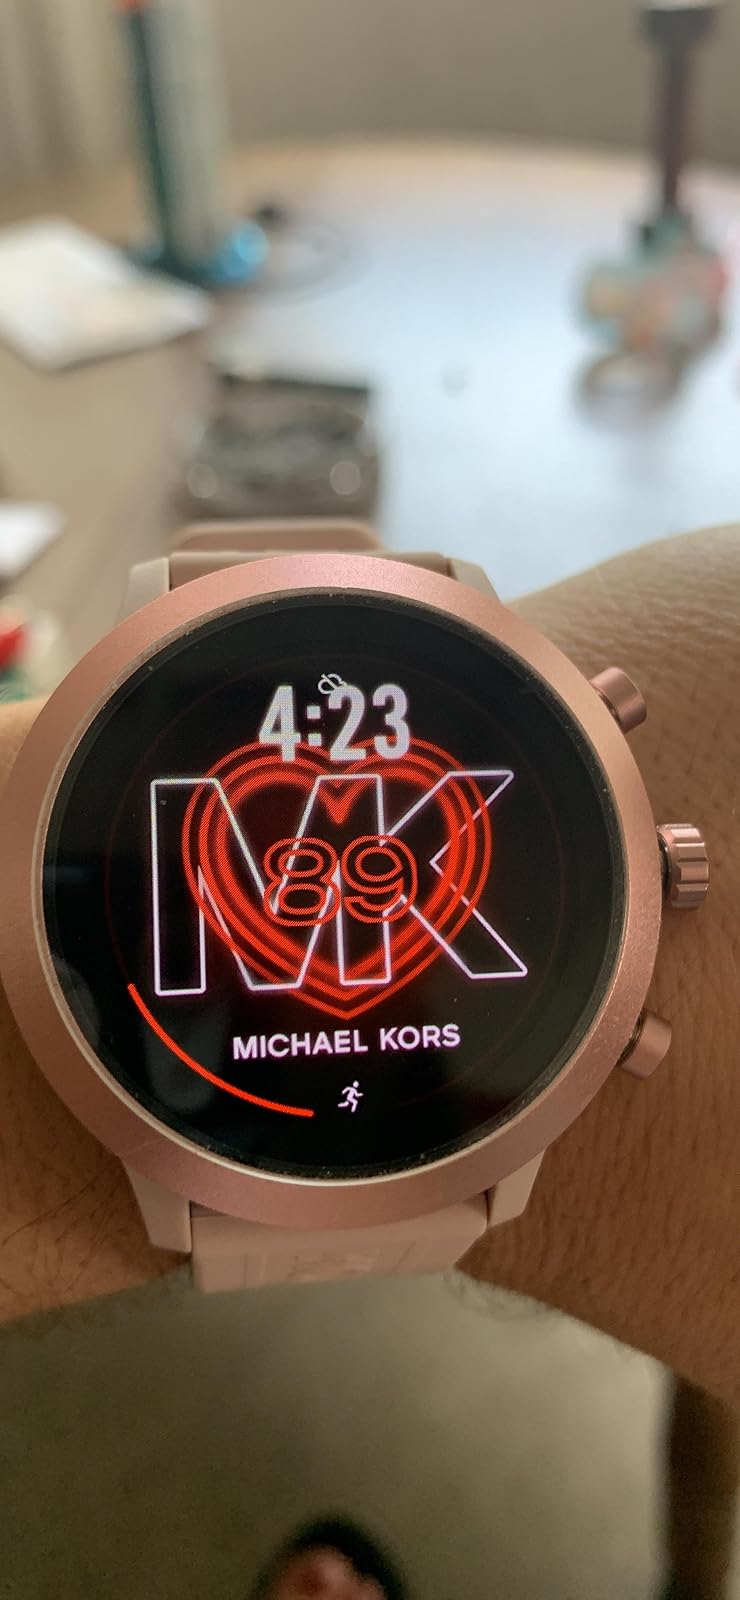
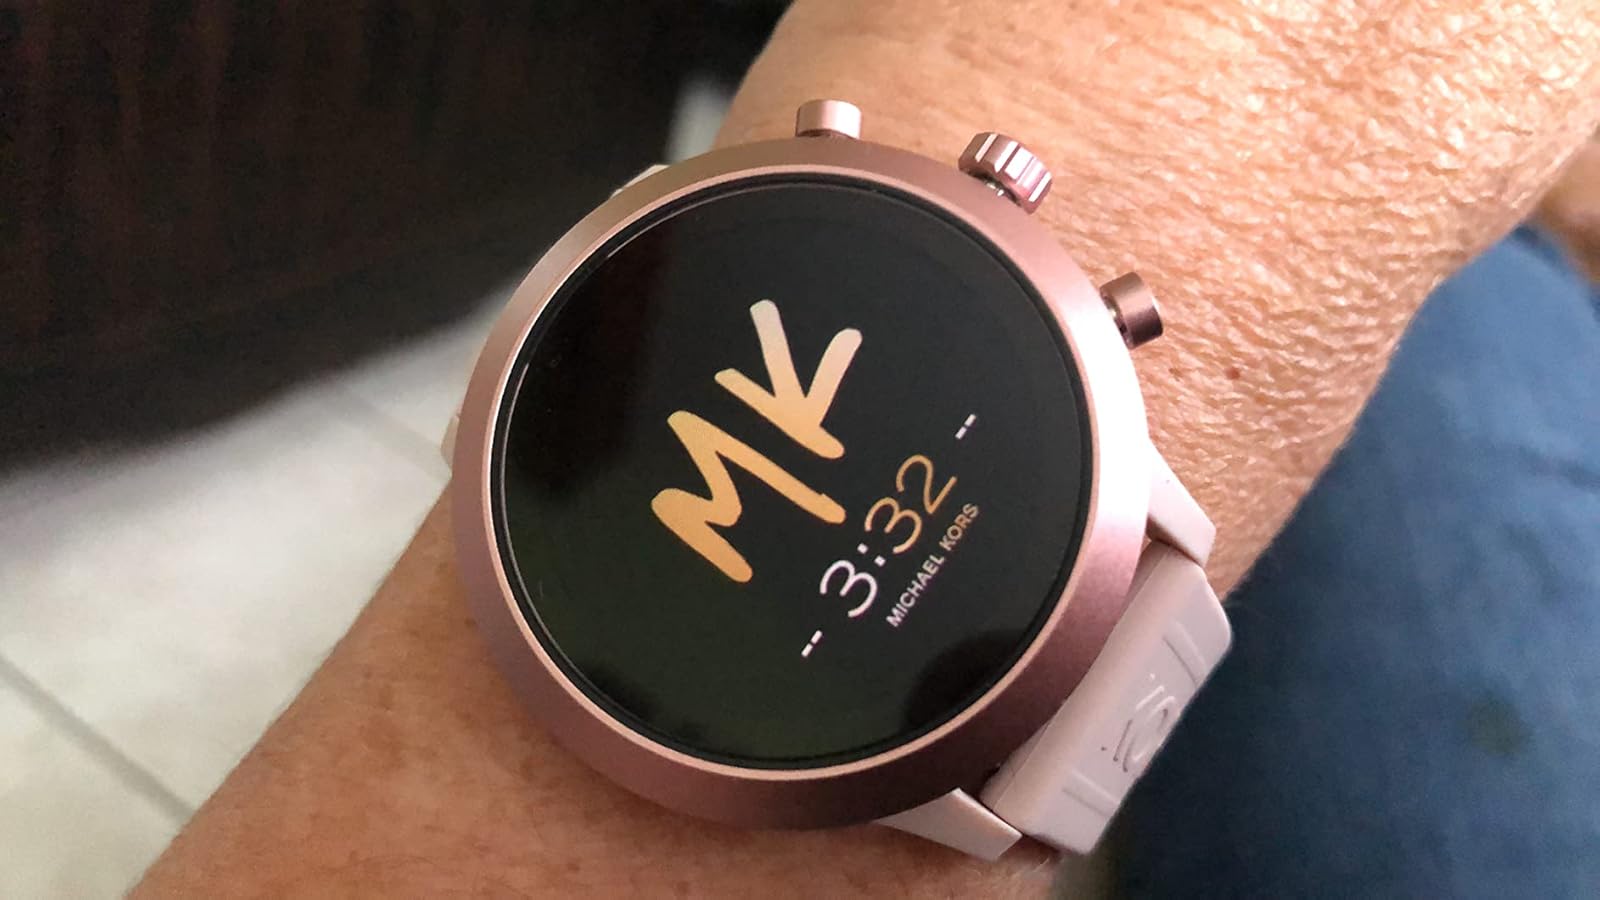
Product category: smartwatch
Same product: yes